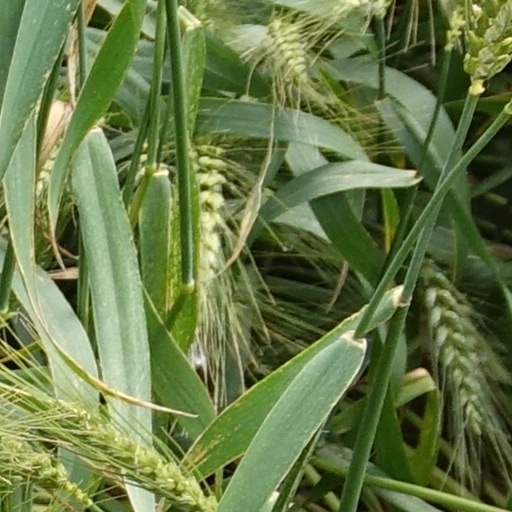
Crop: wheat